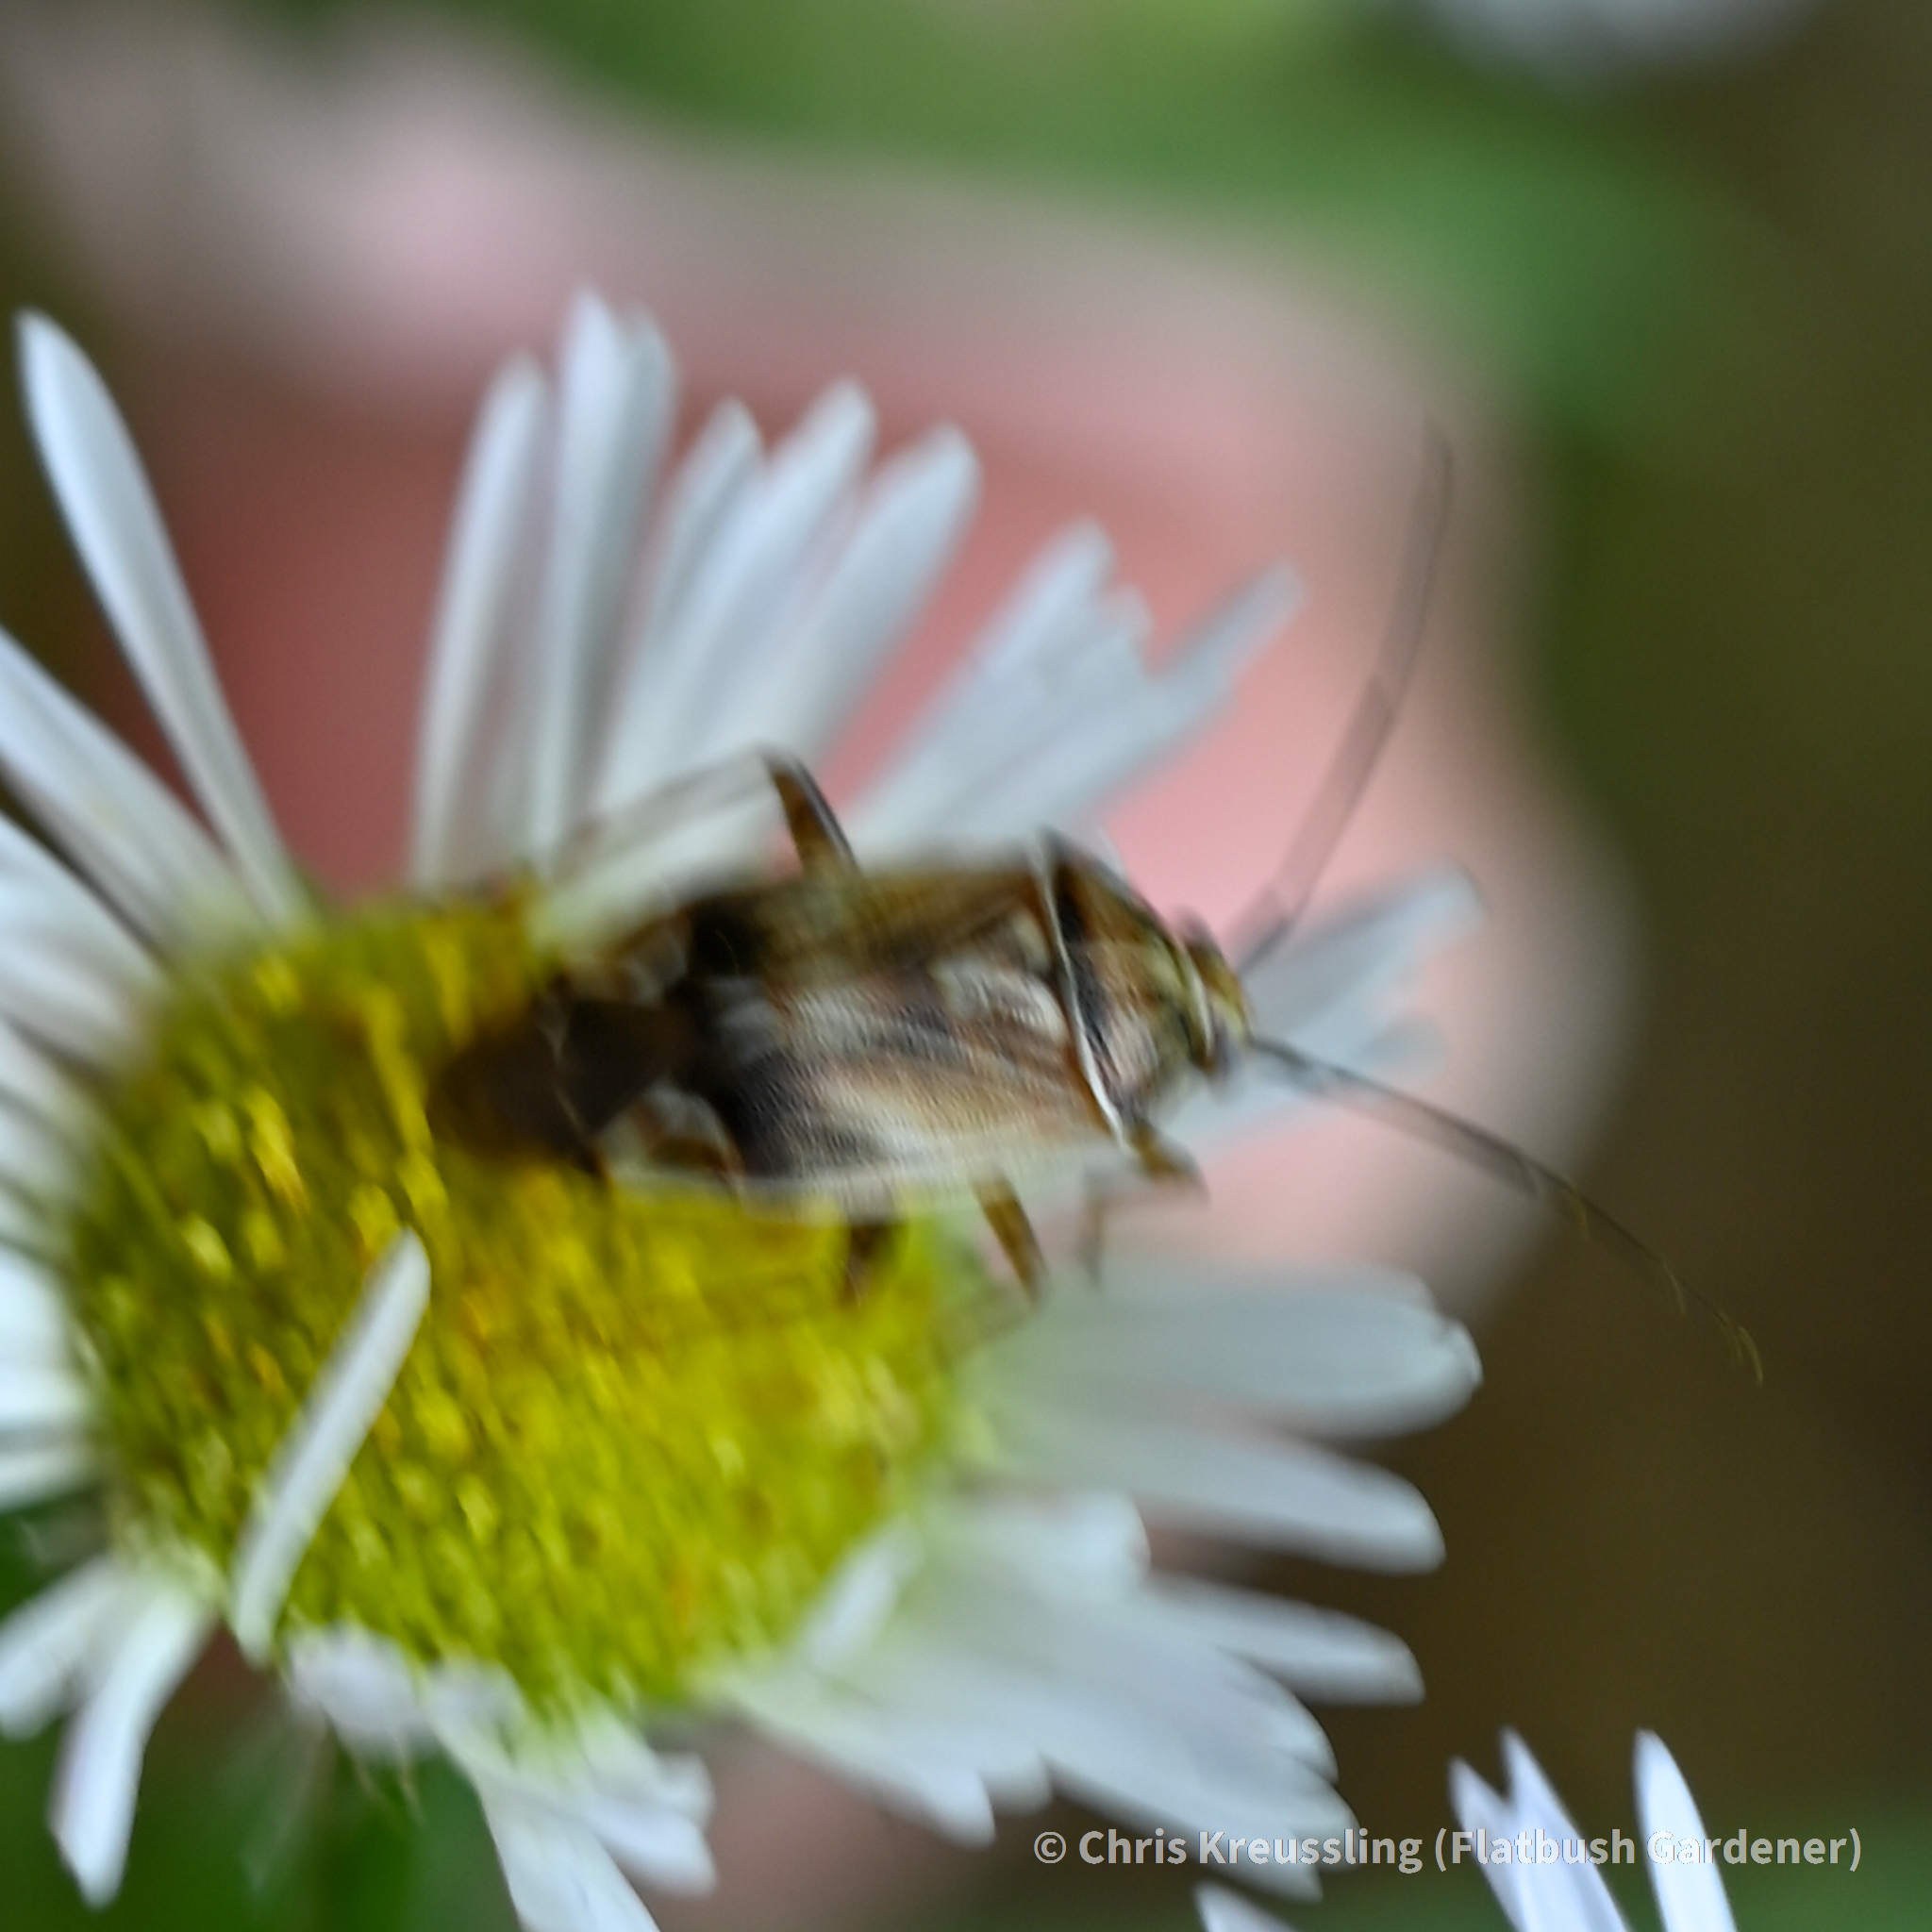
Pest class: lygus_bug